Child prostitution

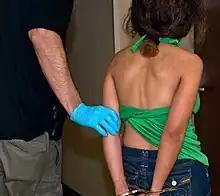
An FBI agent leading away an adult suspect arrested in the Operation Cross Country II, when 105 children were rescued from forced prostitution in October 2008

Prostitution of children is illegal under international law, and the United Nations Convention on the Rights of the Child, Article 34, states, "the State shall protect children from sexual exploitation and abuse, including prostitution and involvement in pornography." The convention was first held in 1989 and has been ratified by 193 countries. In 1990, the United Nations appointed a Special Rapporteur on the sale of children, child prostitution, and child pornography. Over at least the last decade, the international community has increasingly acknowledged the importance of addressing problems posed by the trafficking of children, child prostitution, and child pornography; activities that undermine the rights of children and are frequently linked to organized crime. While the legality of adult prostitution varies between different parts of the world, the prostitution of minors is illegal in most countries, and all countries have some form of restrictions against it.